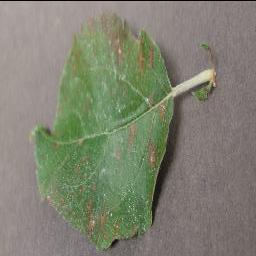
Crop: apple
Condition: cedar_rust